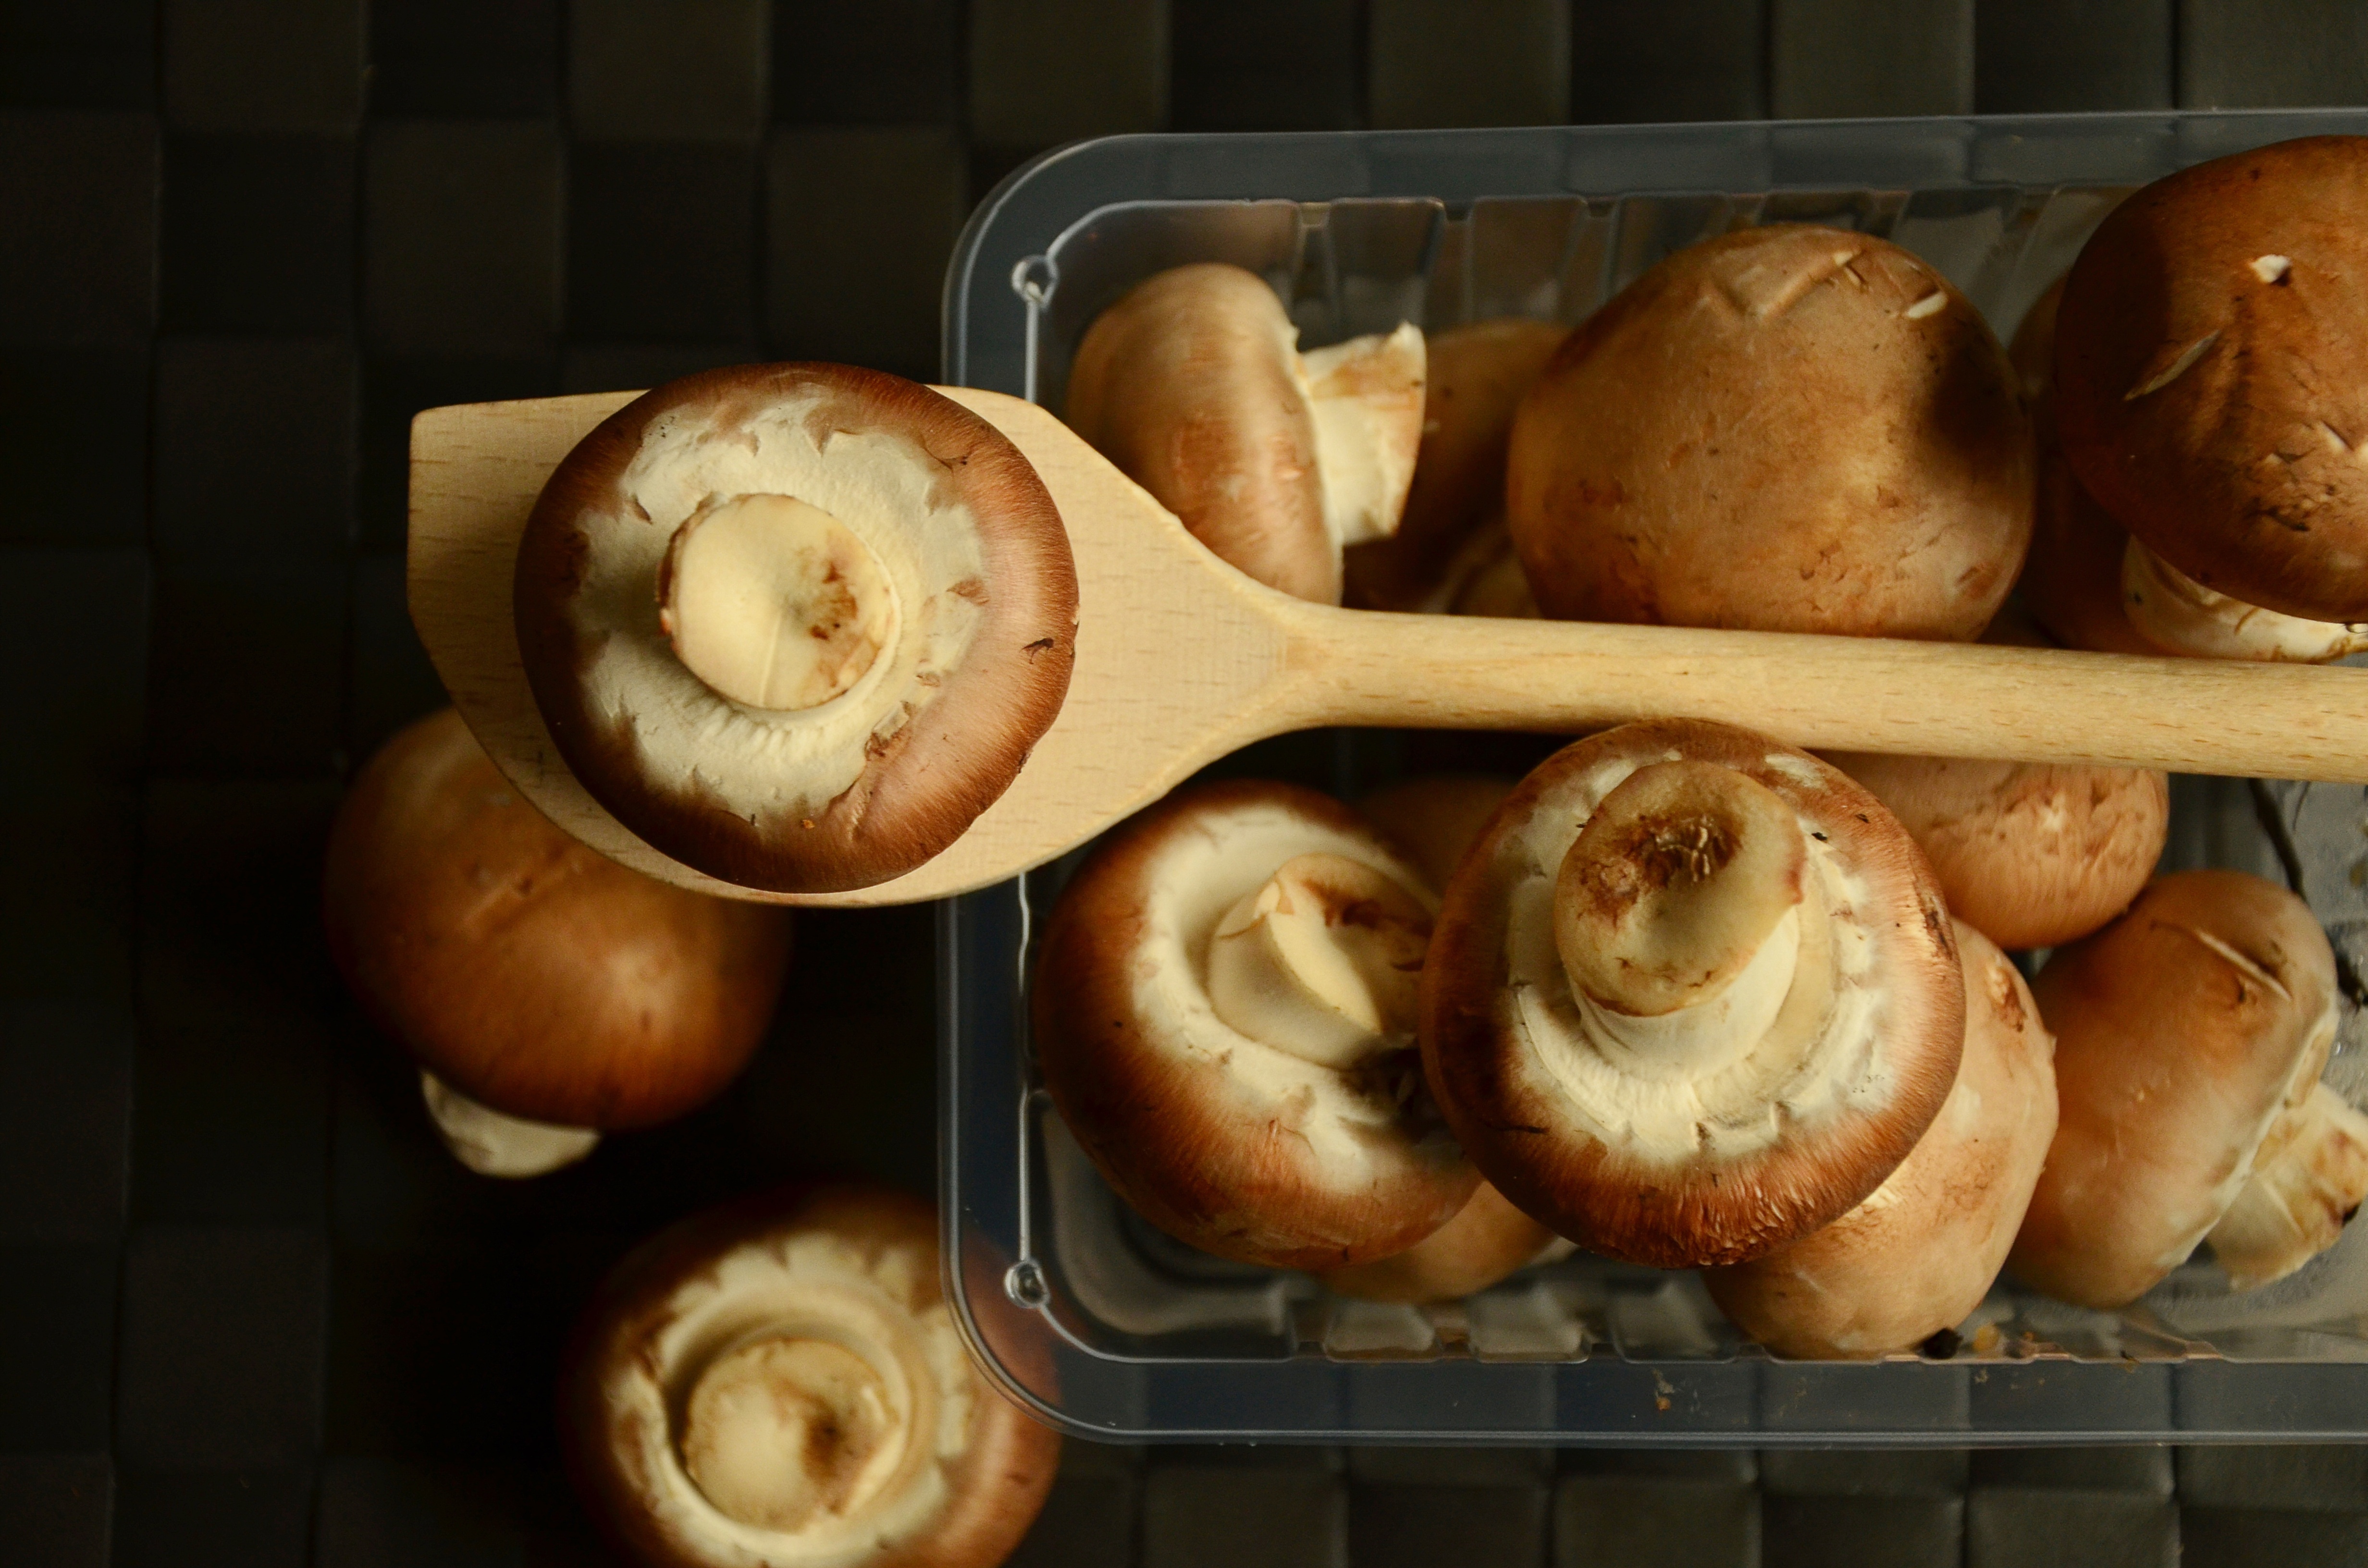
food, produce, brown, kitchen, baking, dessert, eat, bakery, cook, mushrooms, escargot, baked goods, flavor, brown mushroom, shiitake